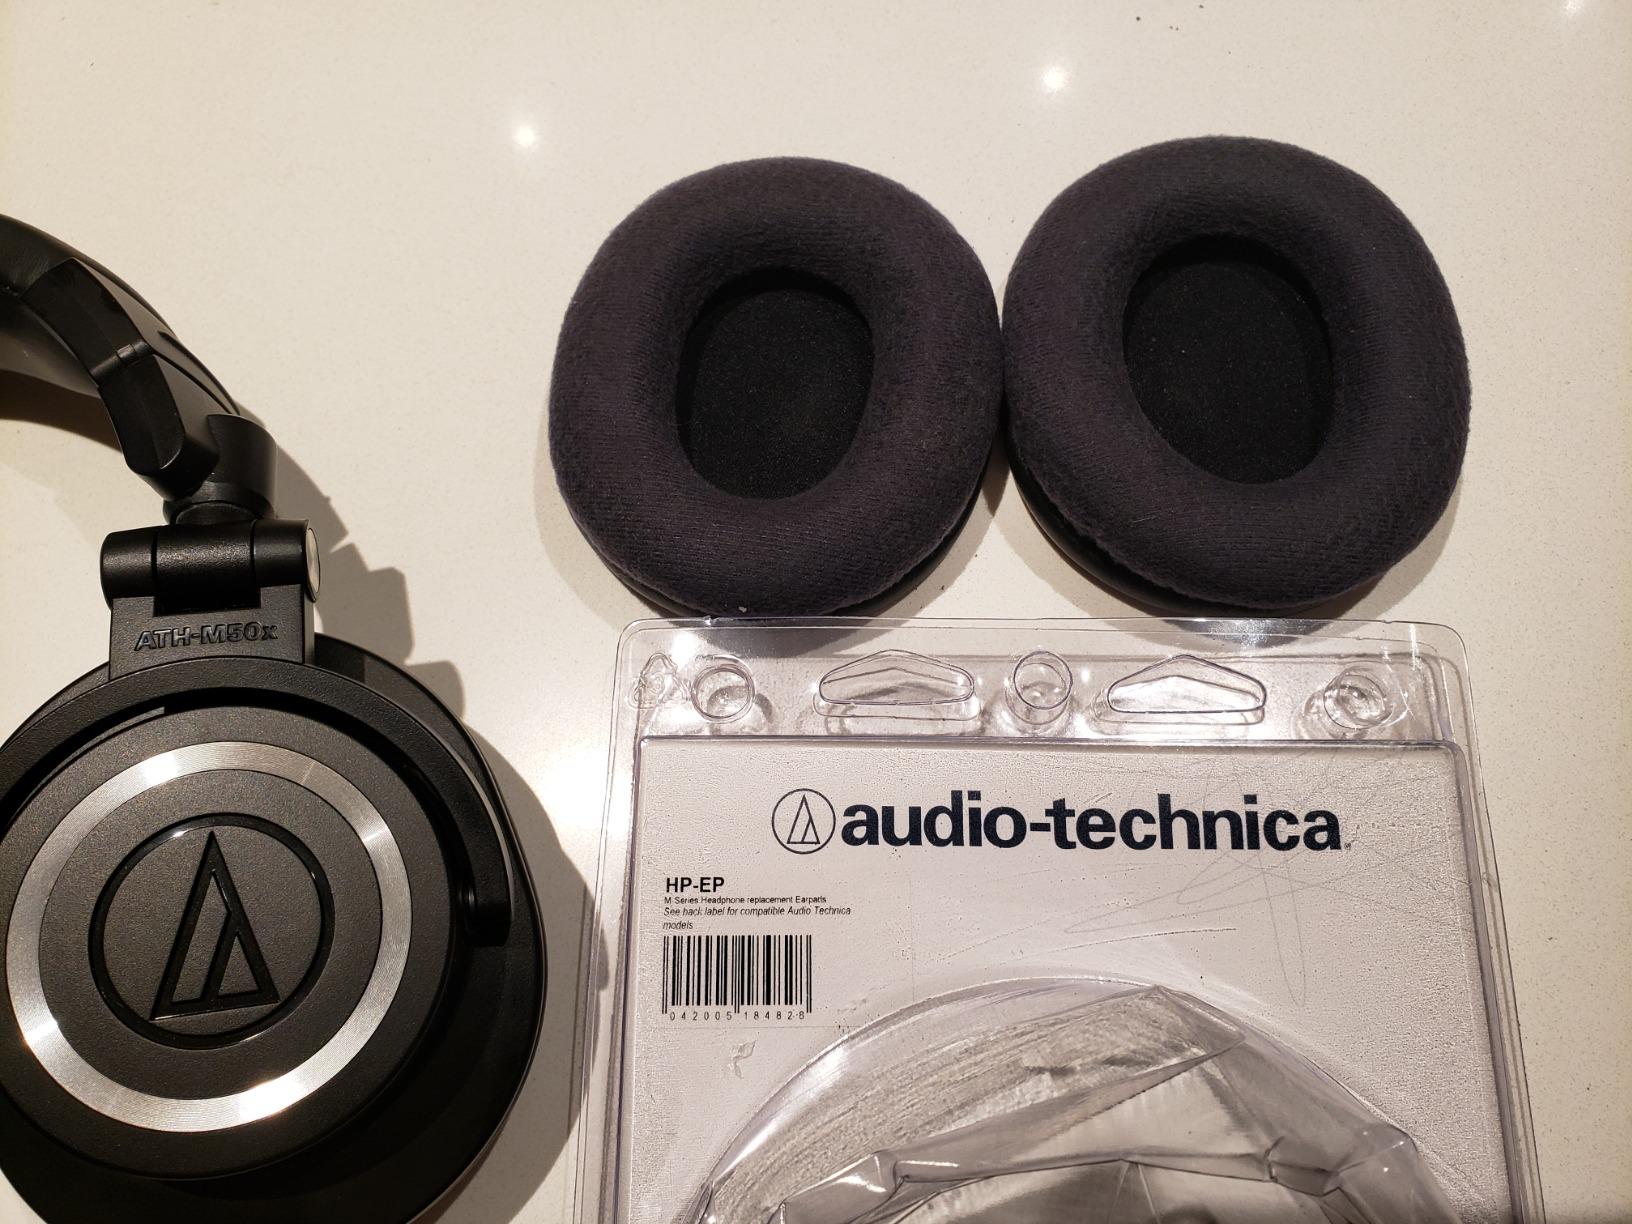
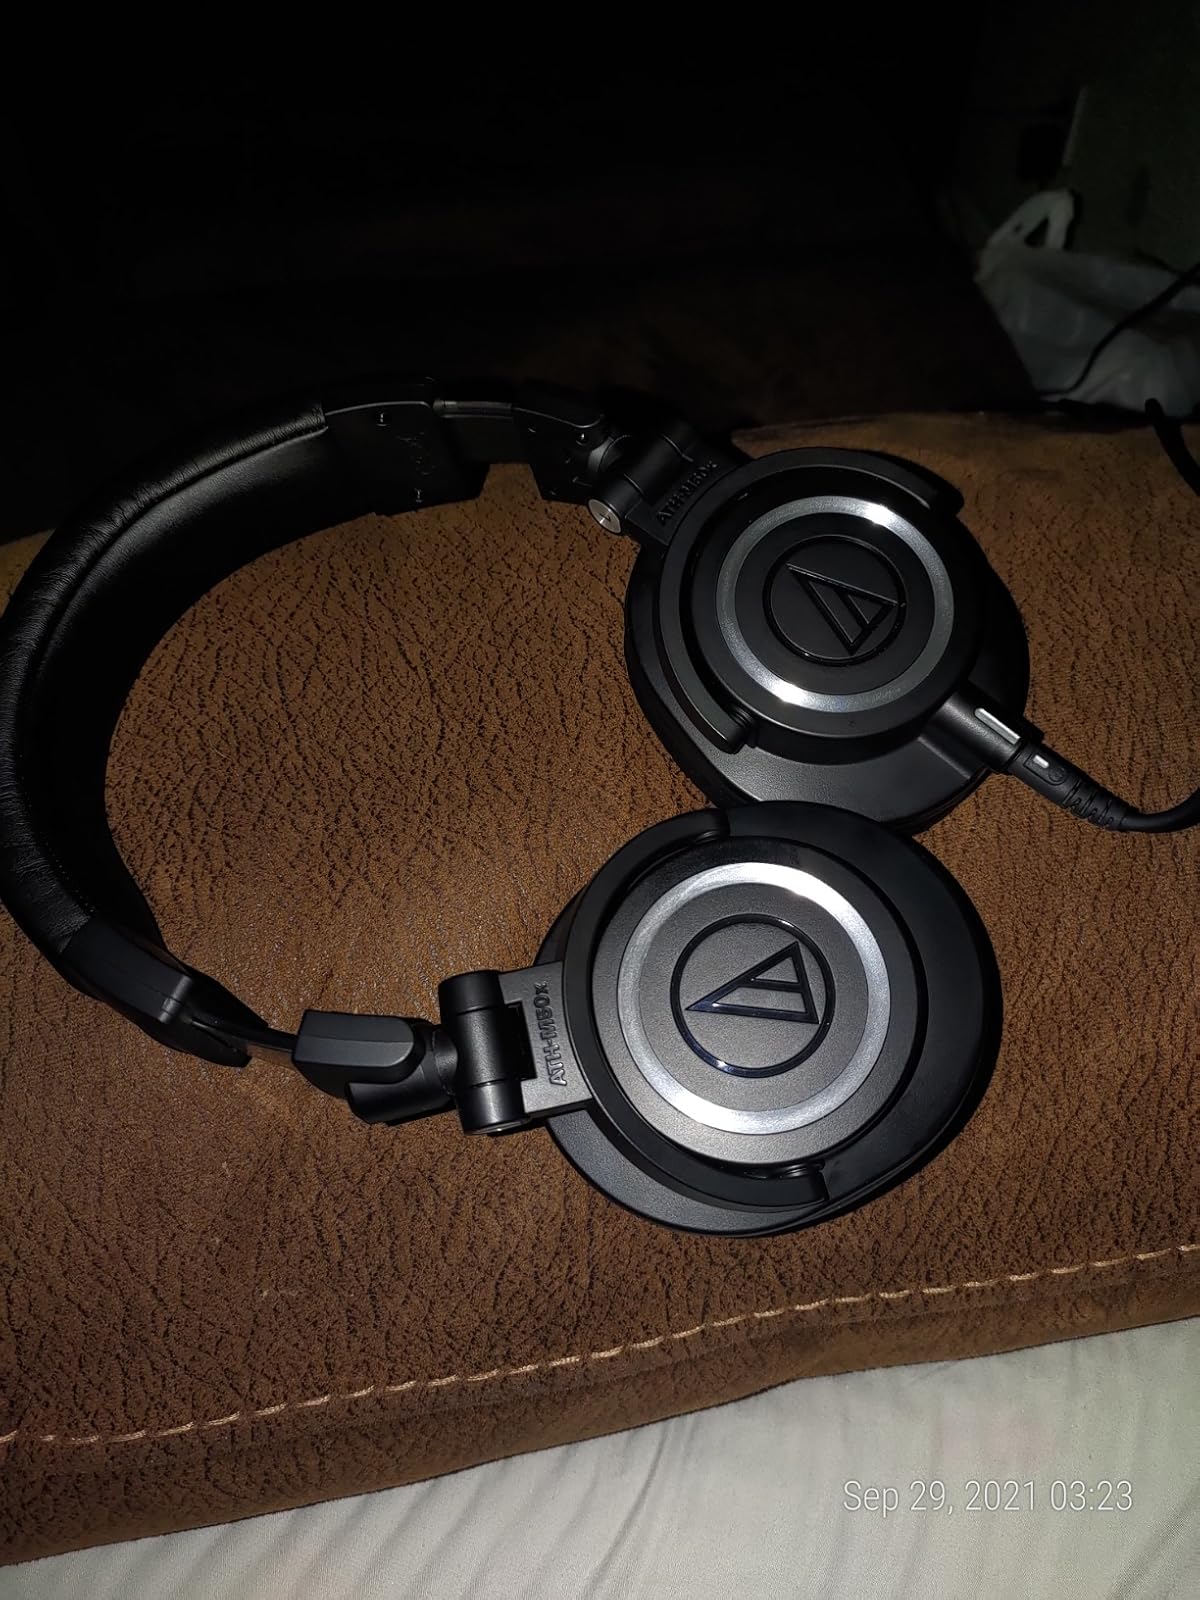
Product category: headphones
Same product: no